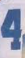
Number: 4